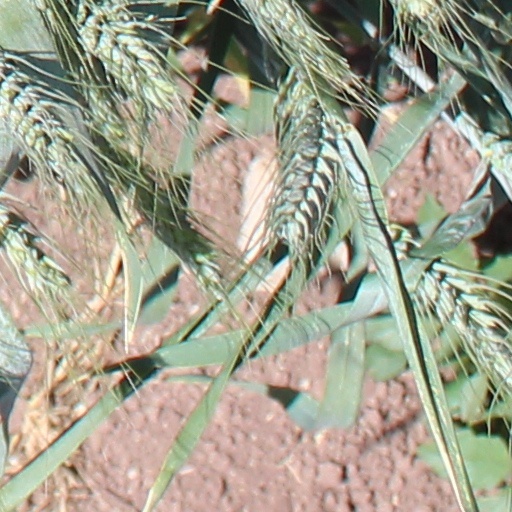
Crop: wheat